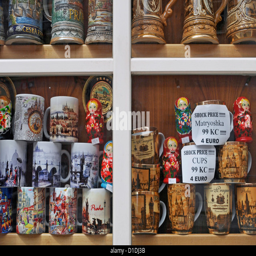
a shop window displaying gifts and souvenirs